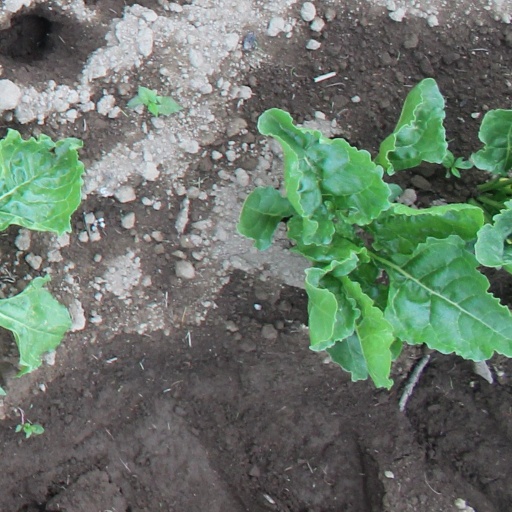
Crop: sugar beet